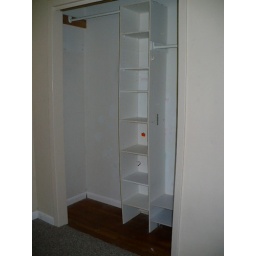
front bedroom closet. can see hardwood floor at bottom. in good shape. few to no stains